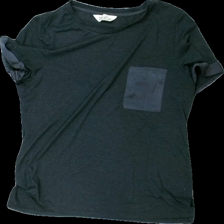
View: front
Type: T-shirt
Category: Ladies
Brand: Not in the list
Brand text on label: Love to Lounge
Colors: Grey
Material: 80% polyester, 20% cotton
Cut: Regular, C-collar
Size: L
Season: All
Damage: pilling armpit
Damage location: top right
Damage 2: pilling armpit
Damage 2 location: top left
Price range: <50
Recommended usage: Export